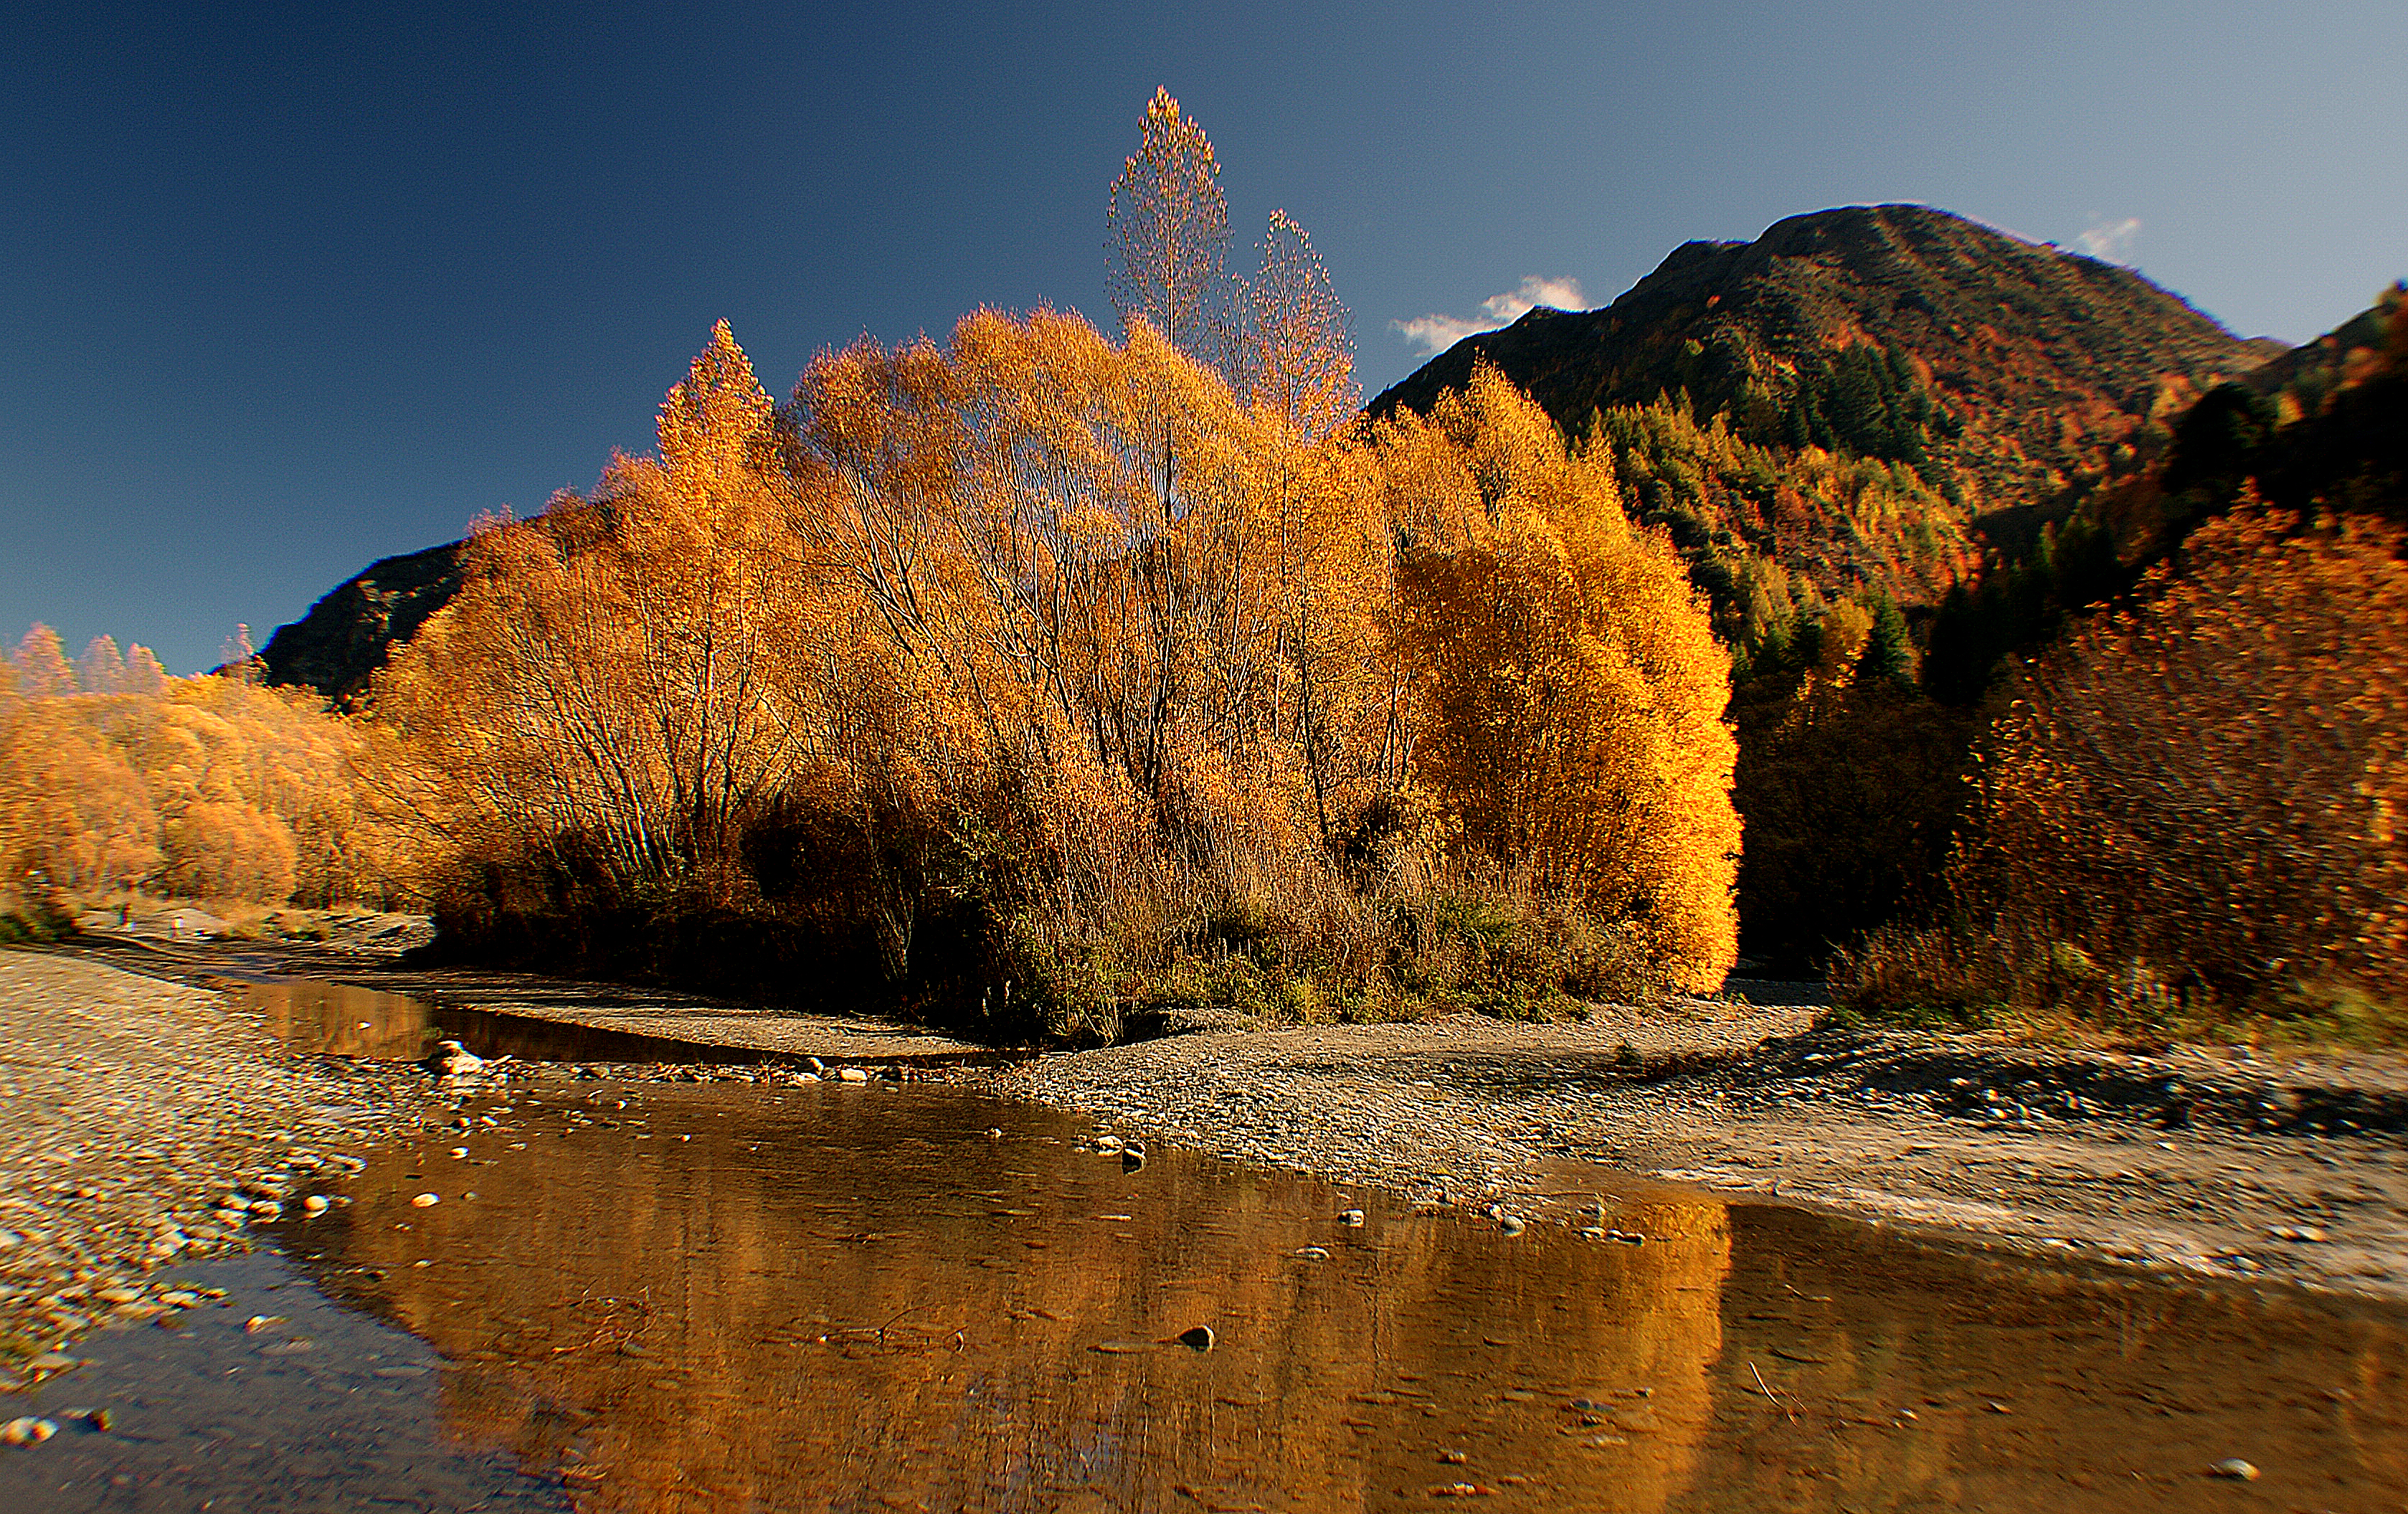
landscape, tree, water, nature, wilderness, mountain, plant, morning, leaf, lake, river, stream, evening, reflection, autumn, scenery, season, body of water, newzealand, flickrelite, otago, arrowtown, sonydslra300, fallcolors, tamron1750mm, southislandnewzealand, gigatownqueenstown, treeswillow, rural area, landform, geographical feature, woody plant